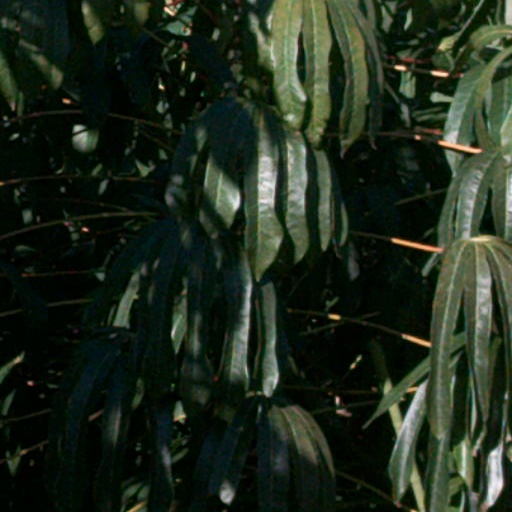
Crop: cassava